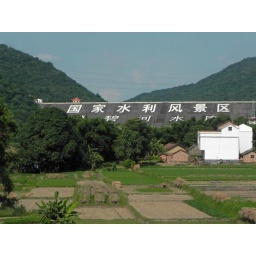
People swim in the lake right above the dam, because the water is cleaner there than other places